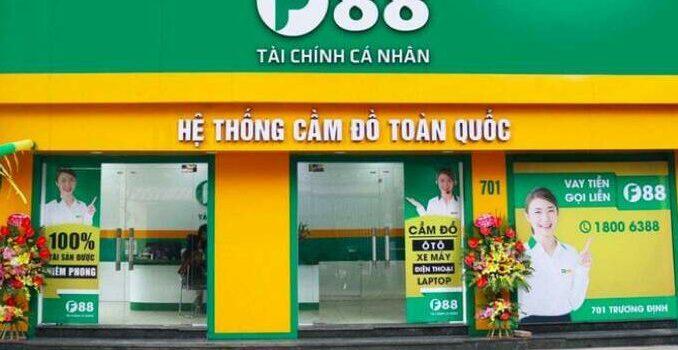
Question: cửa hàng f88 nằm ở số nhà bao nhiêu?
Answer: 701